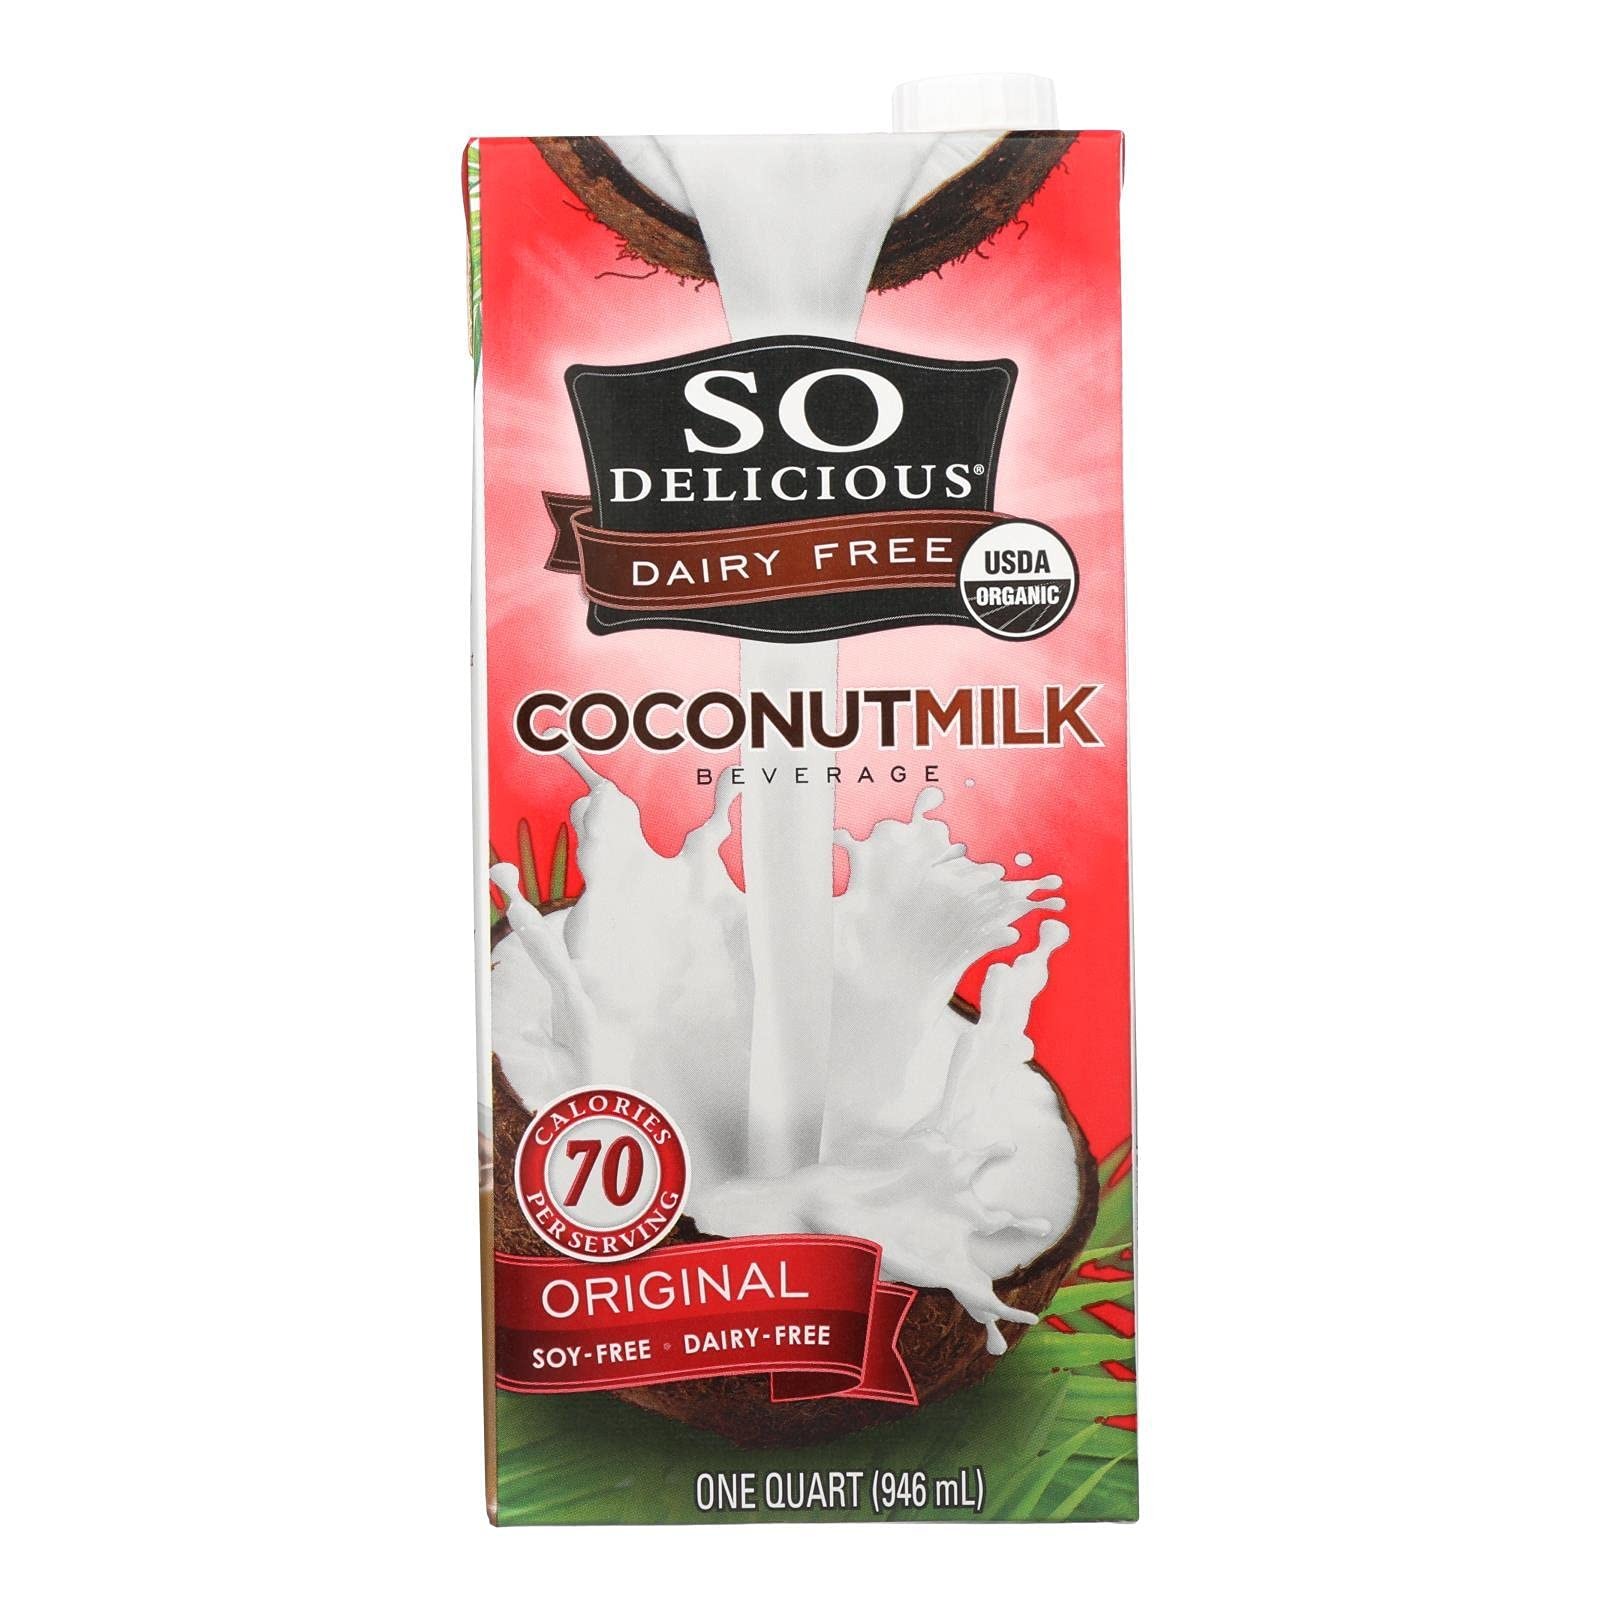
Item Name: So Delicious Coconut Milk Beverage - Original - Case Of 12 - 32 Fl Oz.
Bullet Point 1: So Delicious Coconut Milk Beverage - Original - Case of 12 - 32 Fl oz.
Bullet Point 2: Gluten Free
Product Description: Slide over Soymilk and move over milk, So Delicious Original Coconut milk Beverage is here This delicious beverage goes great on cereal, in coffee, mixed into recipes and poured into a tall glass. Available in shelf stable quarts and refrigerated half gallons.
Value: 384.0
Unit: Fl Oz

Price: 44.755